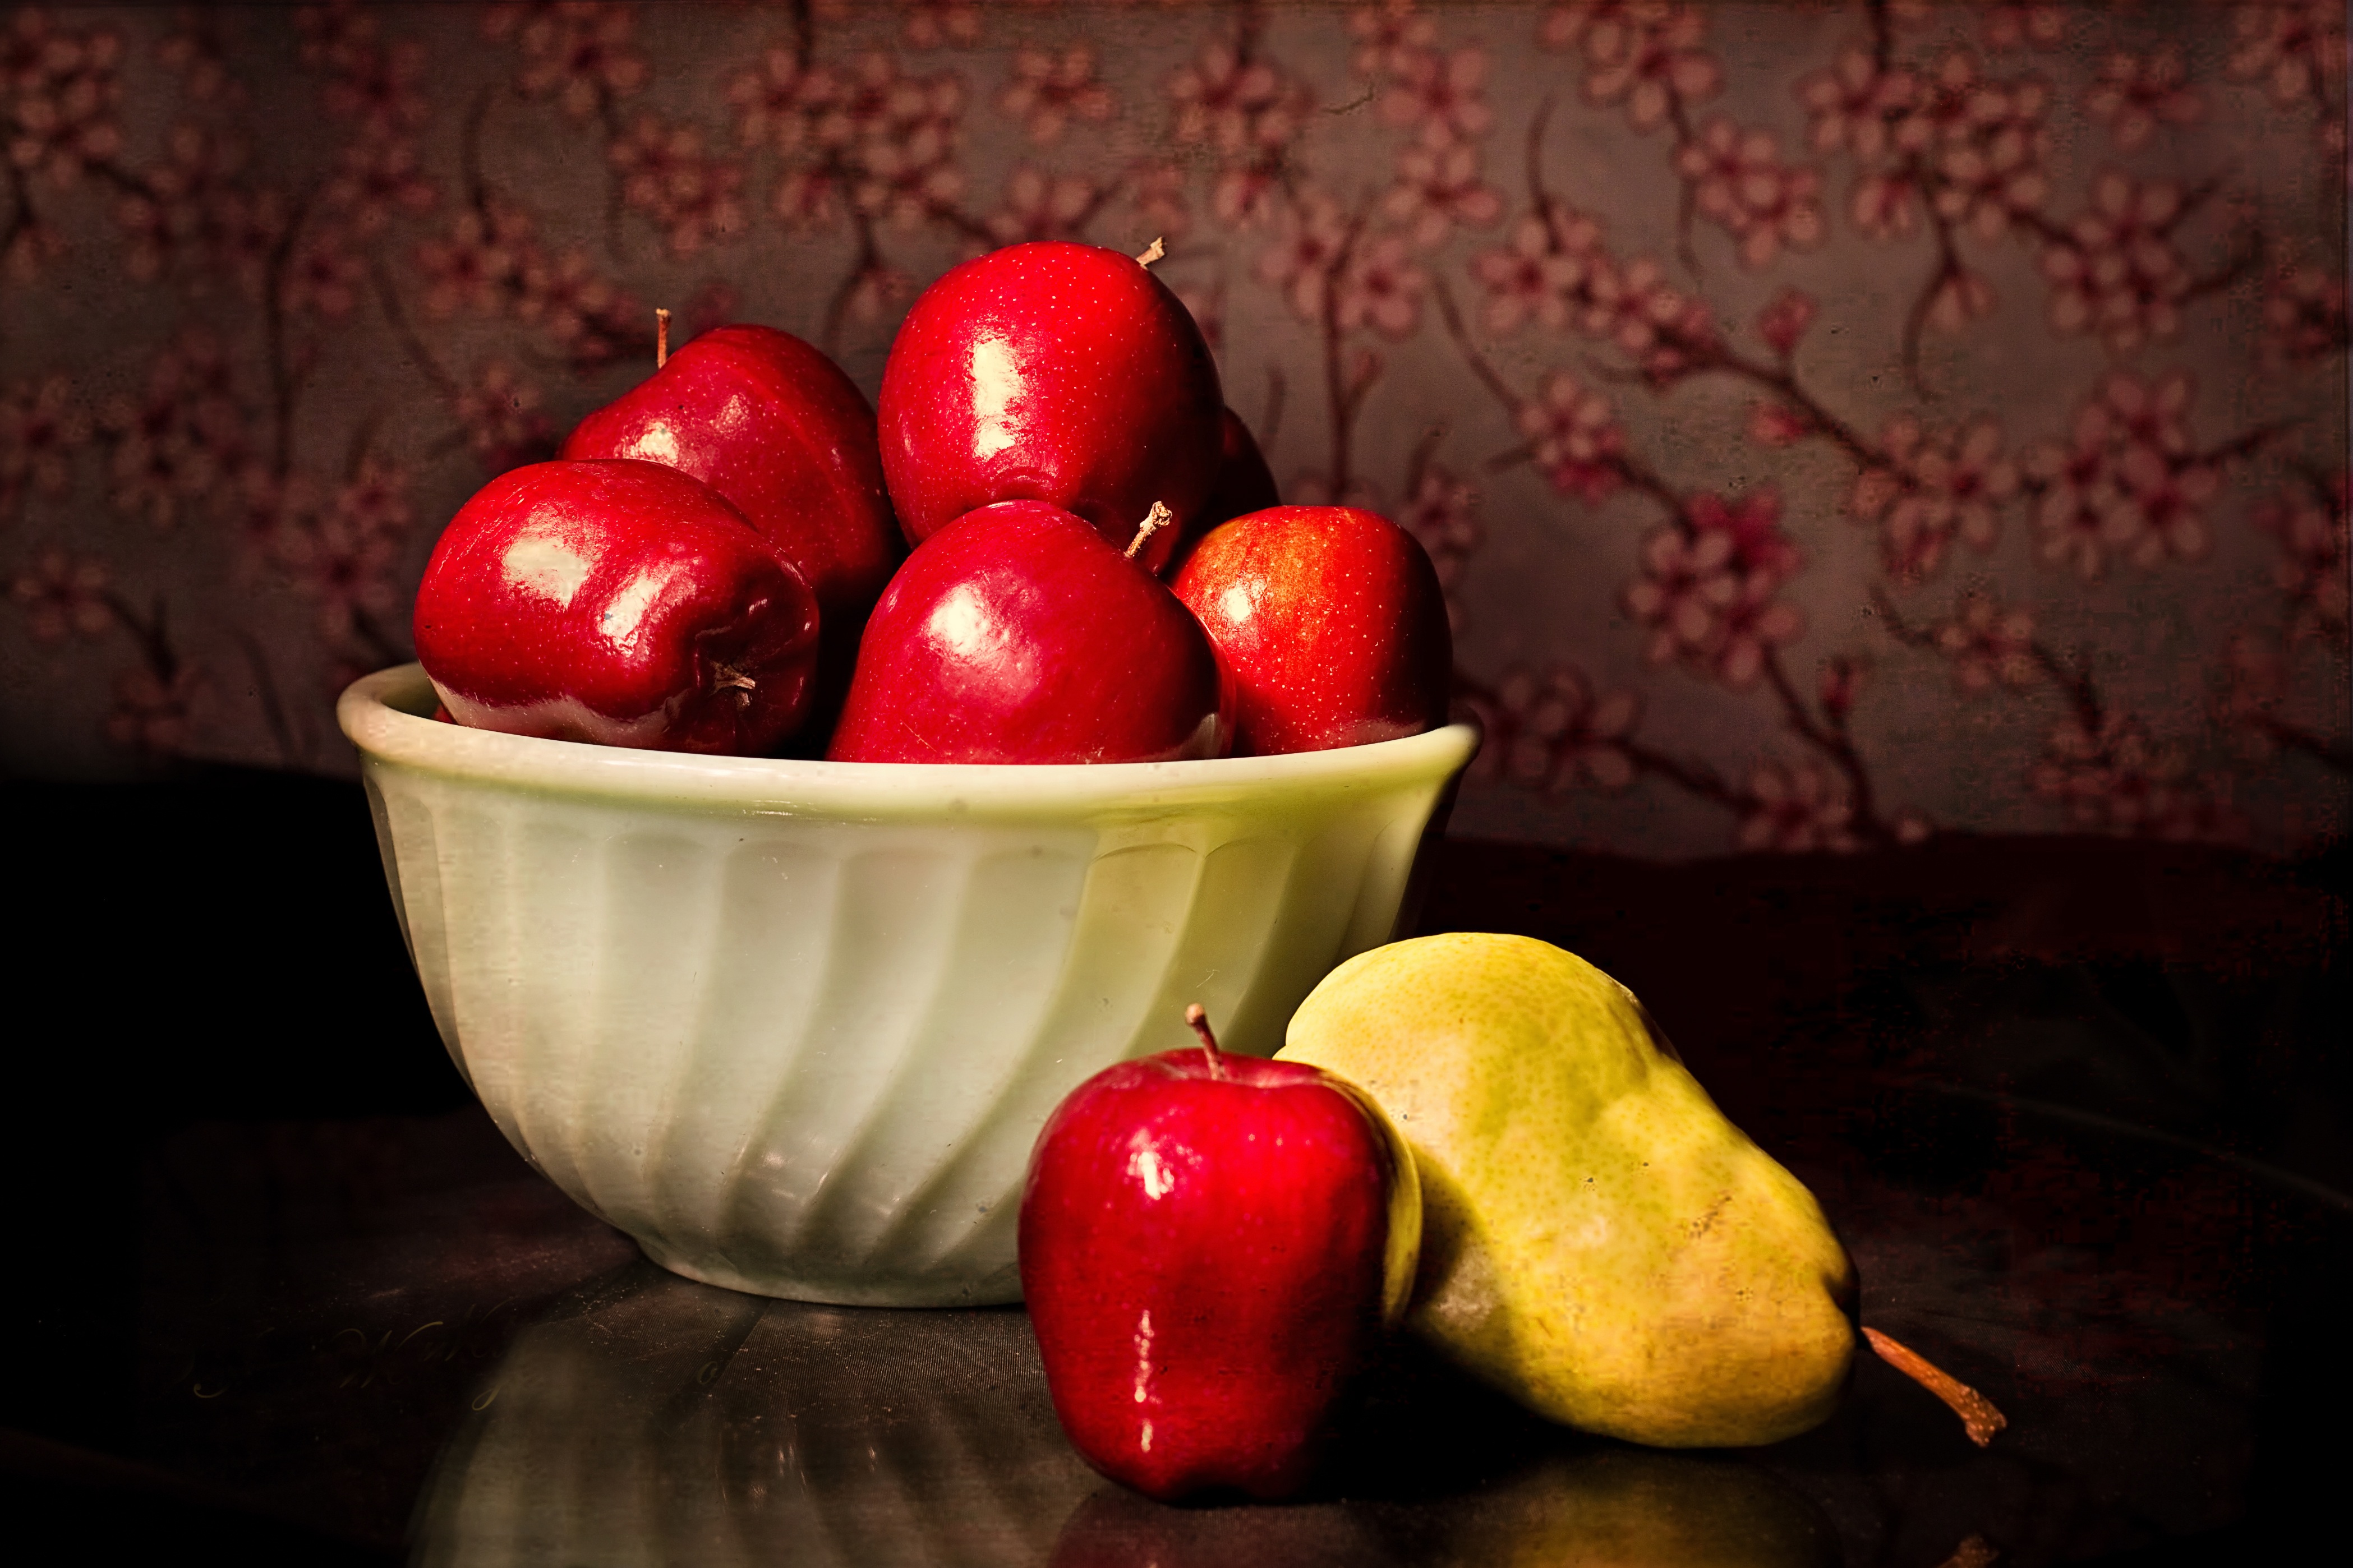
apple, plant, fruit, fruitful, food, red, produce, still life, strawberry, painting, strawberries, flowering plant, rose family, fruity, still life photography, land plant, fruitiful